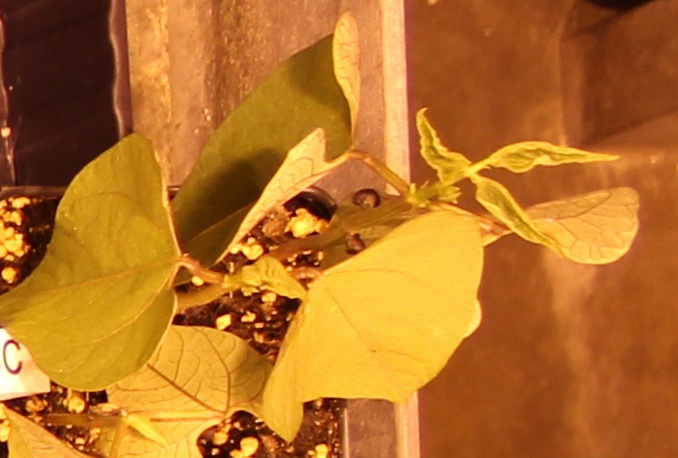
Label: Blackbean